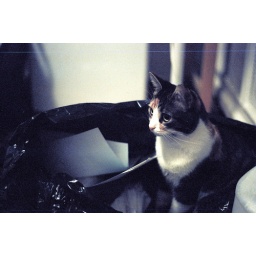
cat in the bag